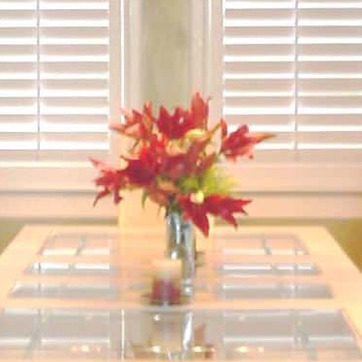
Material: foliage